Stereo (2014 film)

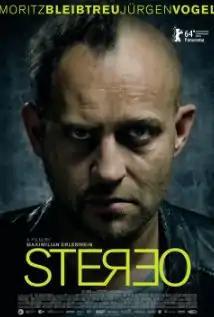
Film poster

Stereo is a 2014 German thriller film directed by . The film premiered in the Panorama section of the 64th Berlin International Film Festival. On 5 July 2014 the film was presented at the Vologda Independent Cinema Voices Festival. The North American Premiere was celebrated at the Fantasia International Film Festival in Montreal on 31 July 2014. "Stereo" opened the South Korean Puchon International Fantastic Film Festival 2014. It was also shown in the "Sang Neuf" (Young Blood) Section at the Beaune Film Festival 2014 and in the International Competition Programme of the Odesa International Film Festival.